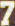
Number: 7